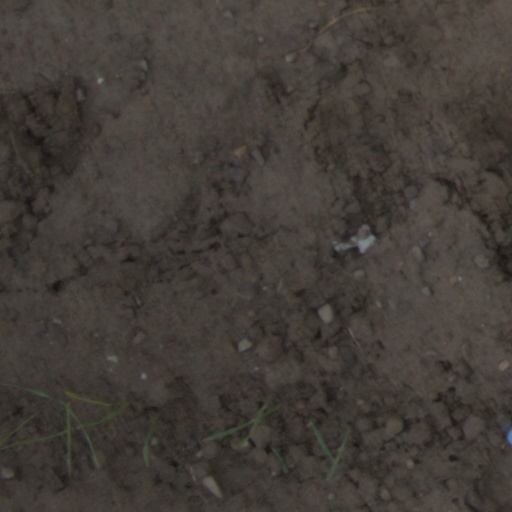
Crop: wheat